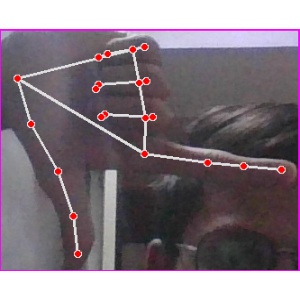
अक्षर: ख